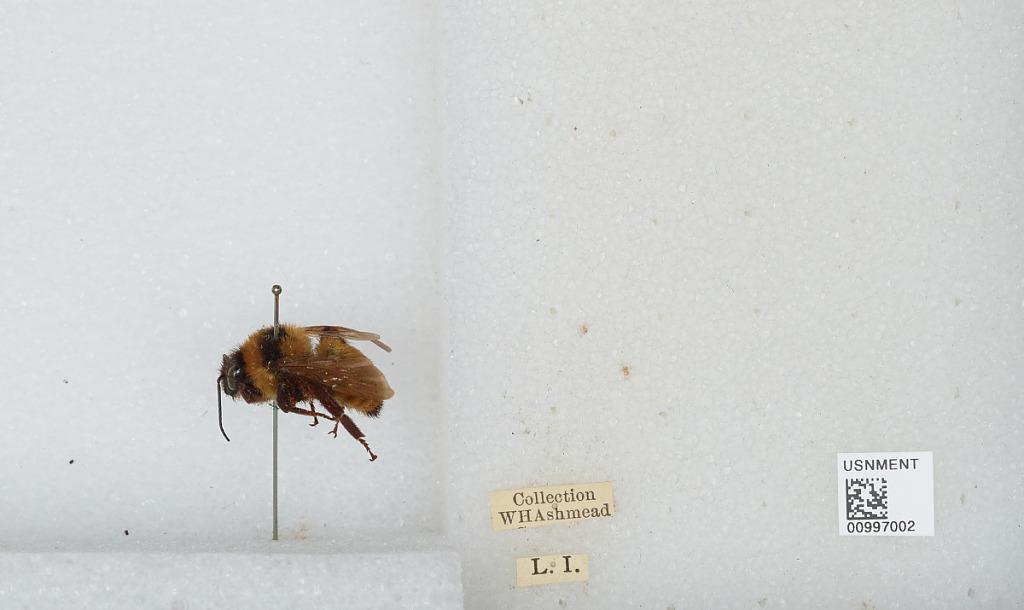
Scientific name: Bombus (Fervidobombus) fervidus fervidus (Fabricius)